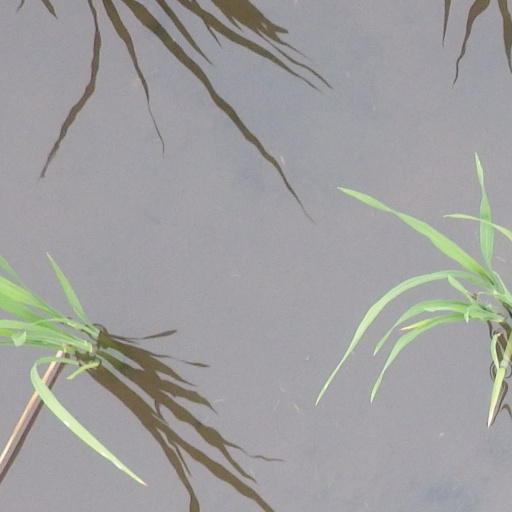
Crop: rice